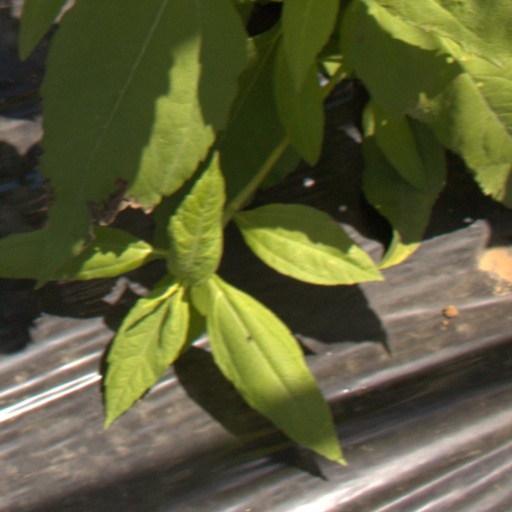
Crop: Jerusalem artichoke